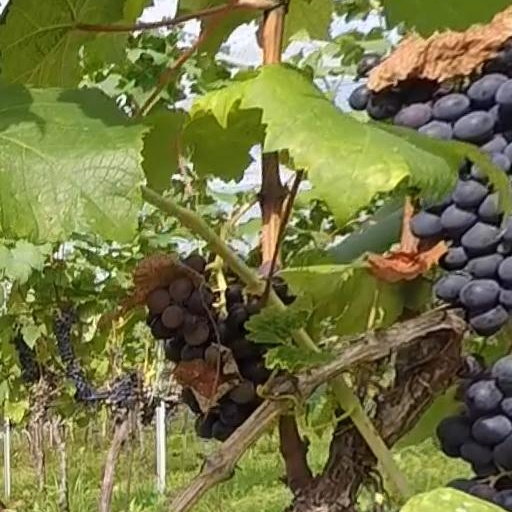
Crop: grape